Cable Bay

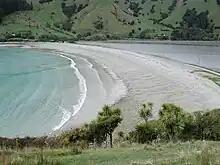
Rotokura / Cable Bay

The sheltered beach at Cable Bay has sandy patches but is mostly a shingle beach. The thin land connection to Pepin Island forming the crest of the beach is the result of a rare combination of strong currents and a rock source. The area is part of the Cable Bay Recreation Reserve, managed by the New Zealand Department of Conservation. It offers ample parking, toilets, and picnic tables, but no rubbish facilities. Overnight staying is not permitted on the reserve.